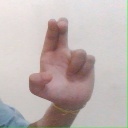
अक्षर: आ